Premiership of Sheikh Mujibur Rahman

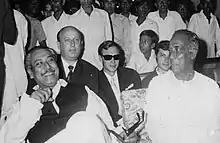
Bangabandhu Sheikh Mujibur Rahman in a public meeting

Prior to the independence, during Pakistan days, Islam was an integral part of the education system and a compulsory subject was introduced in the textbooks on Islamic ideas to educate the students on Islamic values. Bangladesh which was a part of Pakistan had these subjects and topics within the education system. After the war, when Bangladesh adopted secularism as state principle, an independent commission was founded under prominent scientist Dr. Muhammad Qudrat-i-Khuda. The Qudrat-i-Khuda education commission proposed to introduce secular education and separate religious studies from the education system. The commission also suggested putting emphasis on technical and stipend-based education. The government acted accordingly to introduce a secular education system across the country.